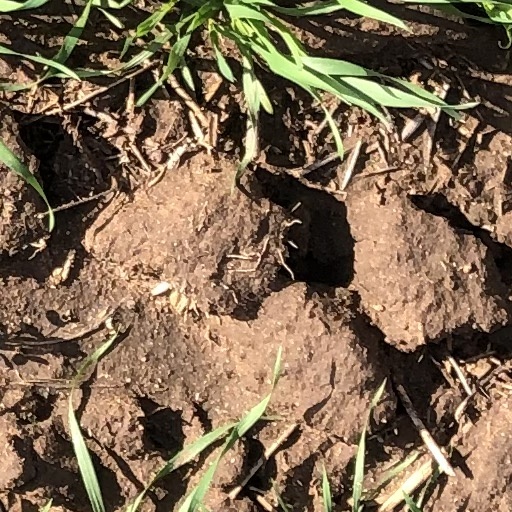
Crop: wheat